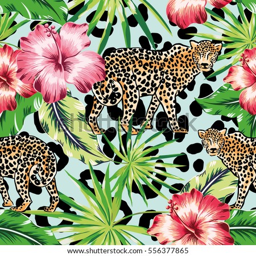
leopards with palm leaves and hibiscus on the spotted background .